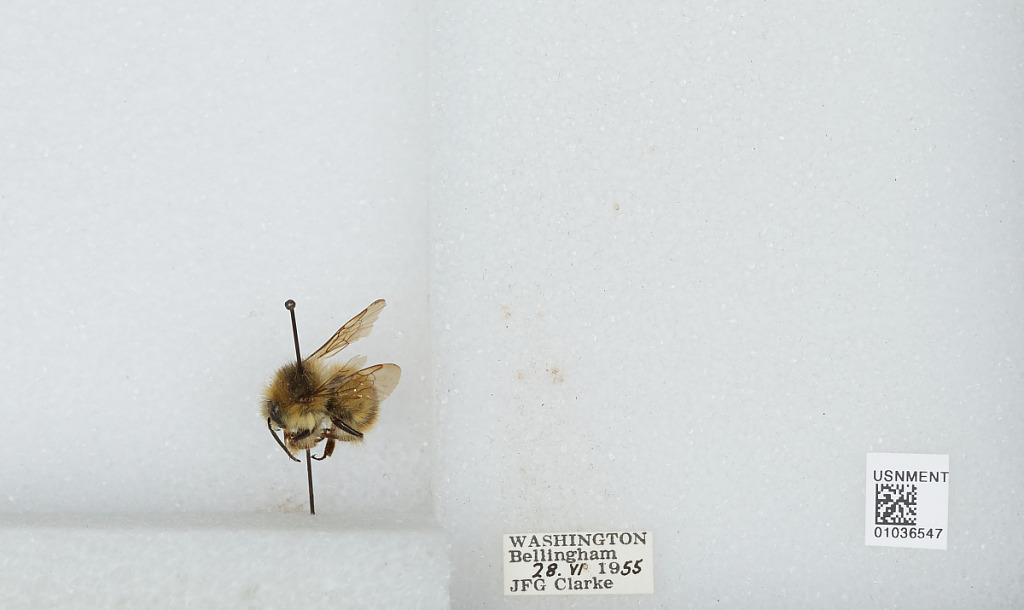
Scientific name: Bombus (Pyrobombus) mixtus Cresson
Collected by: J. Clarke
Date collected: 1955-6-28
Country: United States
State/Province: Washington
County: Whatcom
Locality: Bellingham
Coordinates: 48.7503, -122.475